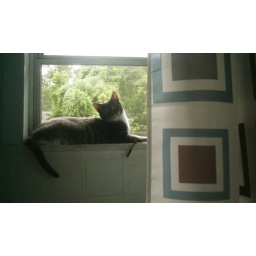
Berlin in the bathroom of the house in Greensboro